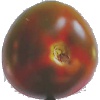
Label: Tomato Maroon 1